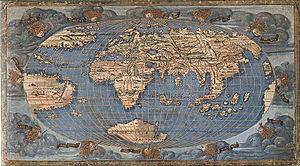
Francesco Rosselli est un peintre italien spécialisé dans la miniature et un important graveur de cartes géographiques.